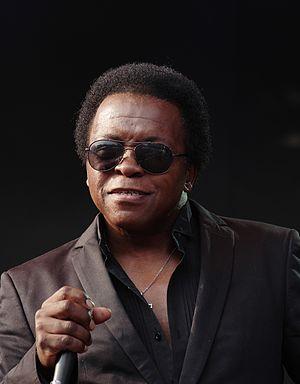
Elmer Lee Fields est un artiste soul américain né en 1951 en Caroline du Nord, parfois surnommé « Little JB » pour sa ressemblance physique et vocale avec James Brown.